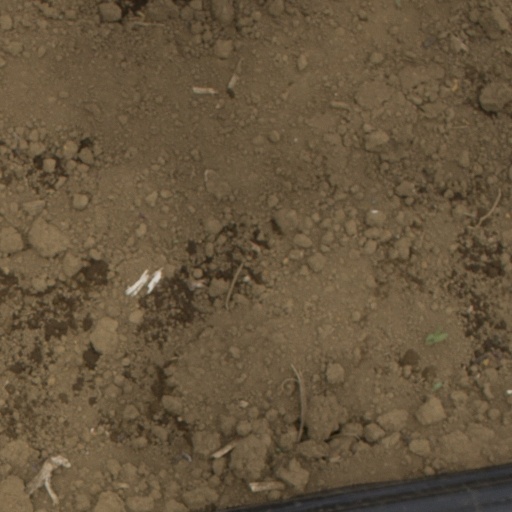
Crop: Jerusalem artichoke